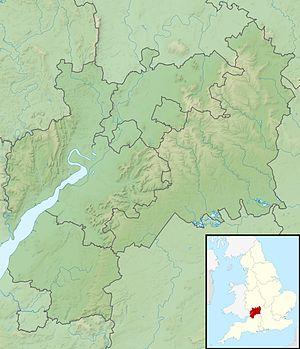
Cleeve Hill, ou Cleeve Common, ou encore Cleeve Cloud, est un sommet du Royaume-Uni culminant à 330 mètres d'altitude dans le comté du Gloucestershire, dont il constitue le point culminant, en Angleterre. C'est également le plus haut sommet des Cotswolds.
Alney est une île sur le fleuve Severn, à l'ouest de Gloucester, en Angleterre. Elle mesure environ 3,5 km de long dans le sens nord-sud, et 1,2 km dans sa largeur maximale.